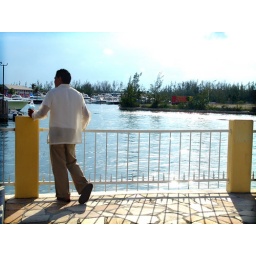
Anthony waits in the sweltering heat for the ferry boat to the beach where the wedding ceremony will take place.